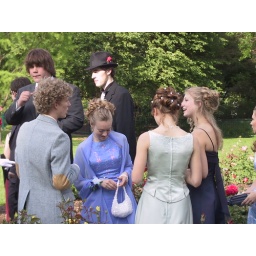
That's peter in the hat with the red feather. F-r-e-a-k-i-n-g A